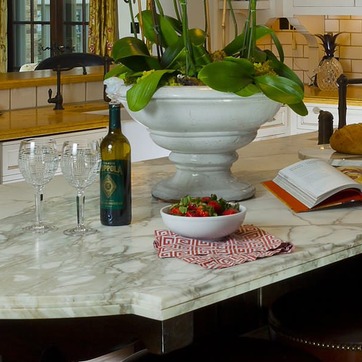
Material: ceramic